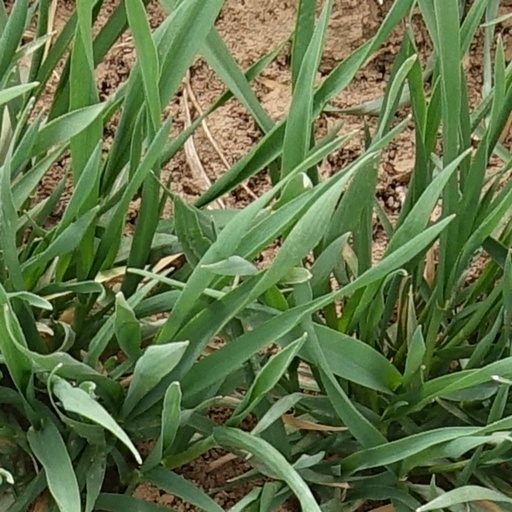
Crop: wheat